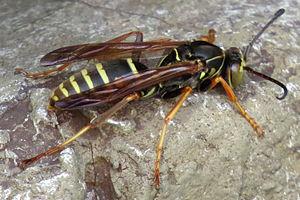
Guêpe cartonnière (Polistes fuscatus) à Cantley (Québec, Canada)